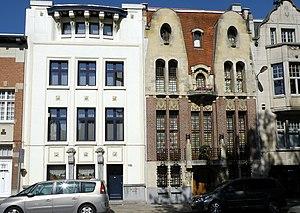
Antwerpen, distr. Deurne. Huis links (wit bepleisterd) is het eigen woonhuis (naar eigen ontwerp) van arch. en schilder Flor Van Reeth, gelegen Boekenberglei nr. 178, gebouwd 1924-26. Huis rechts is het eigen woonhuis (eveneens naar eigen ontwerp) van architect Jef Huygh, genaamd De Liana-Halle, anno 1923.